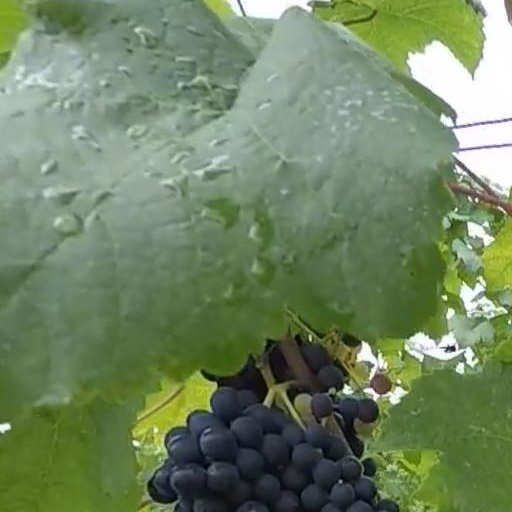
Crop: grape